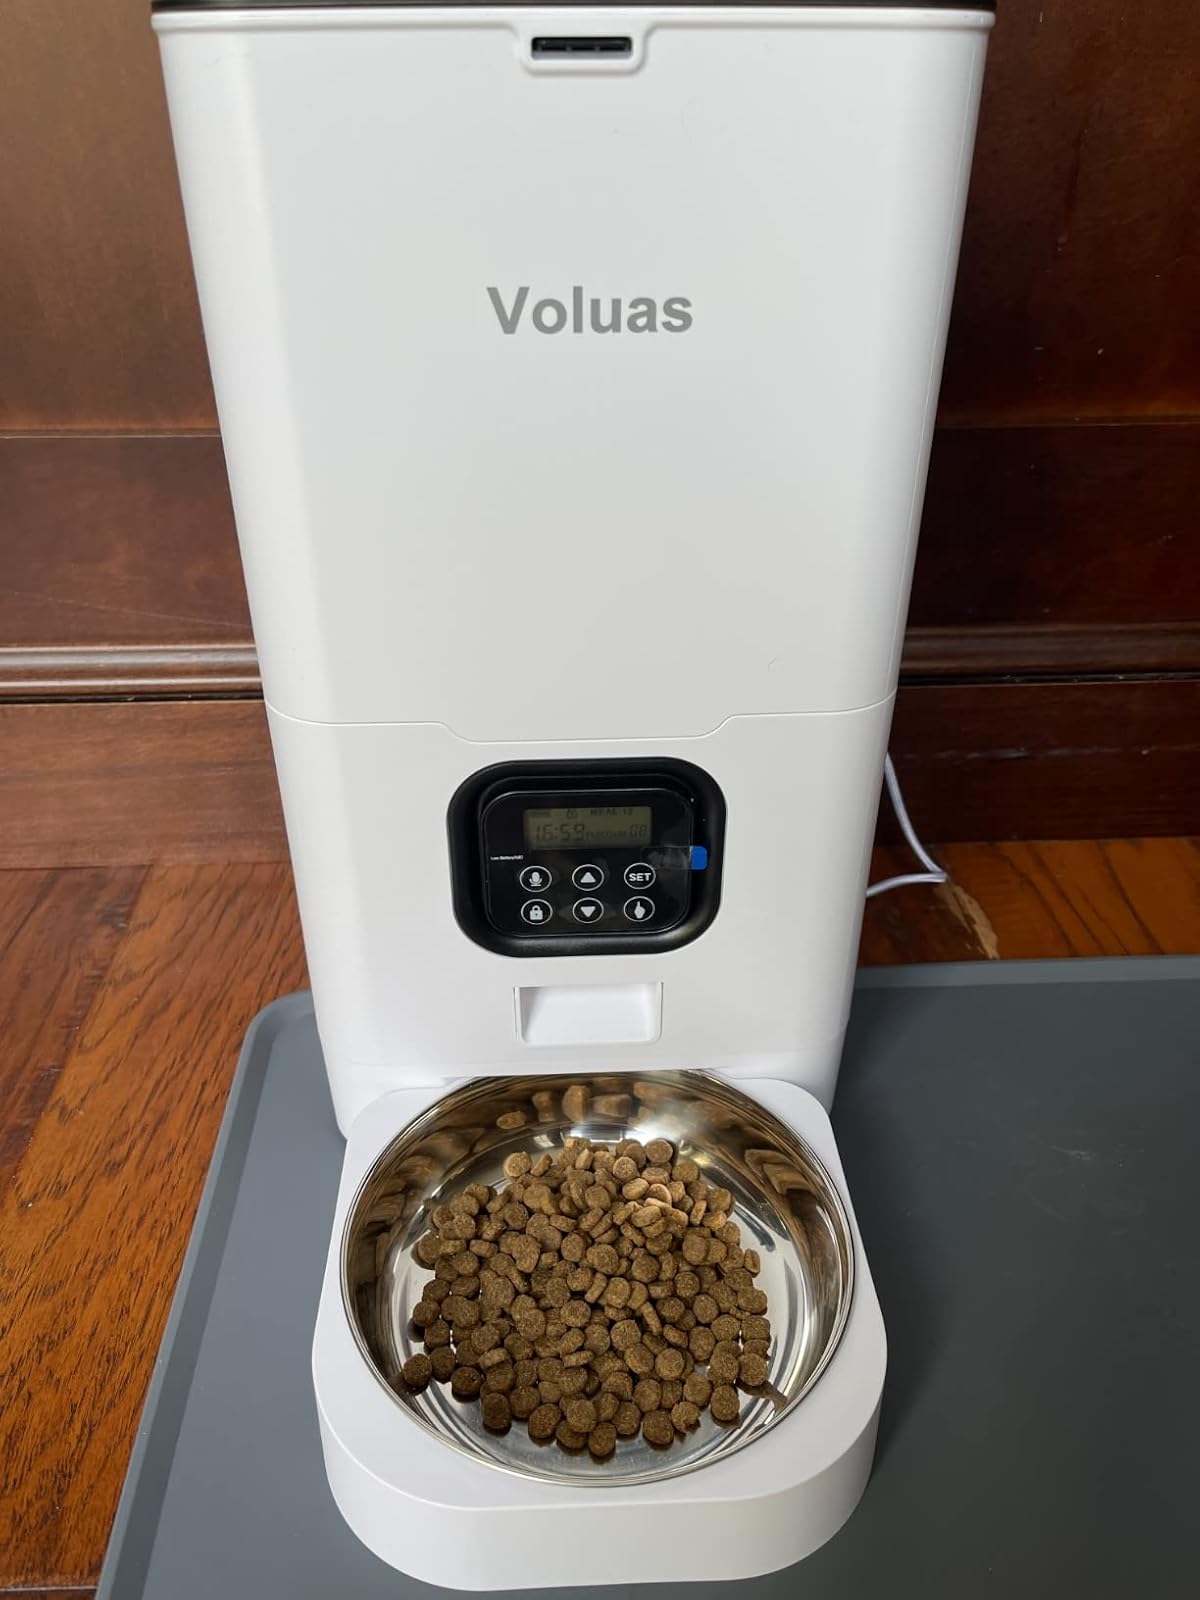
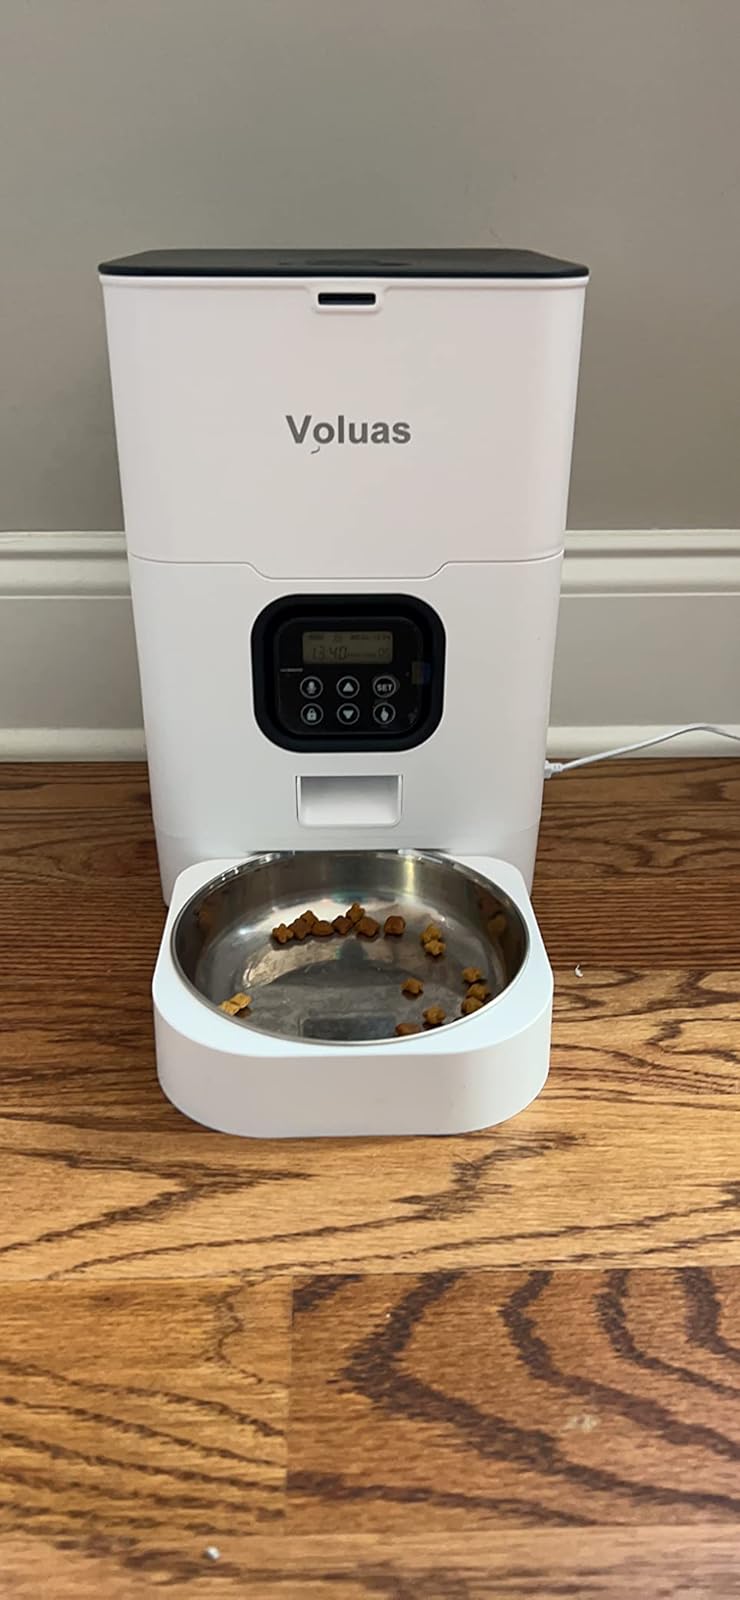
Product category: items_feeder
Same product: yes